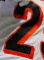
Number: 2